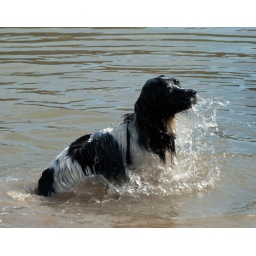
This dog just loves to go in the water - any colour, flavour, toxicity &amp;amp; depth :-)